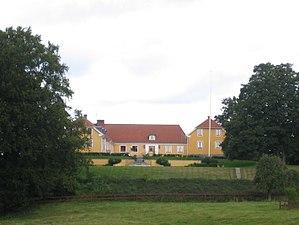
Le manoir de Näsbyholm ou Næsbyholm se trouve dans un domaine familial au sud de la Scanie, situé dans la commune de Skurup.
La famille von Blixen-Finecke est une famille de la noblesse danoise et de la noblesse suédoise, originaire par les Blixen de Poméranie, qui font souche en Suède au XVIIᵉ siècle. Ils sont naturalisés en 1723 et obtiennent en 1772 le titre de baron suédois.
Le baron Carl Frederik Axel Bror von Blixen-Finecke, né le 15 août 1822 à Dallund et mort le 6 janvier 1873 à Malmö, est un homme politique suédo-danois.